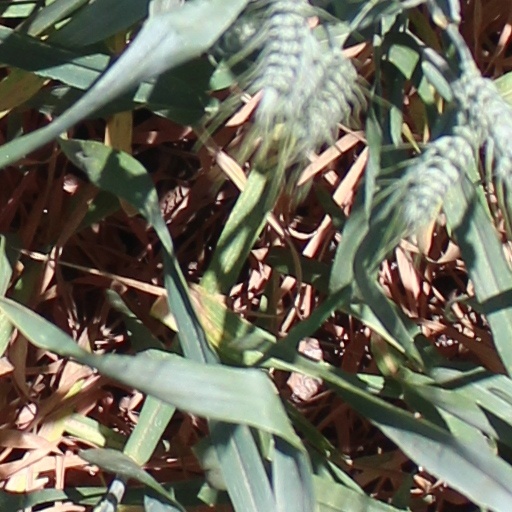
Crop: wheat